Korean Martyrs

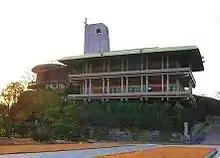
Jeoldu-san Shrine

Andrew Kim Taegŏn wrote to his parish as he awaited his execution with a group of twenty persons: